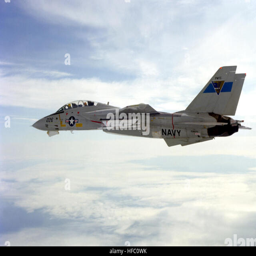
a view of an aircraft with an advanced medium range air - to - air missile under its wing , in flight